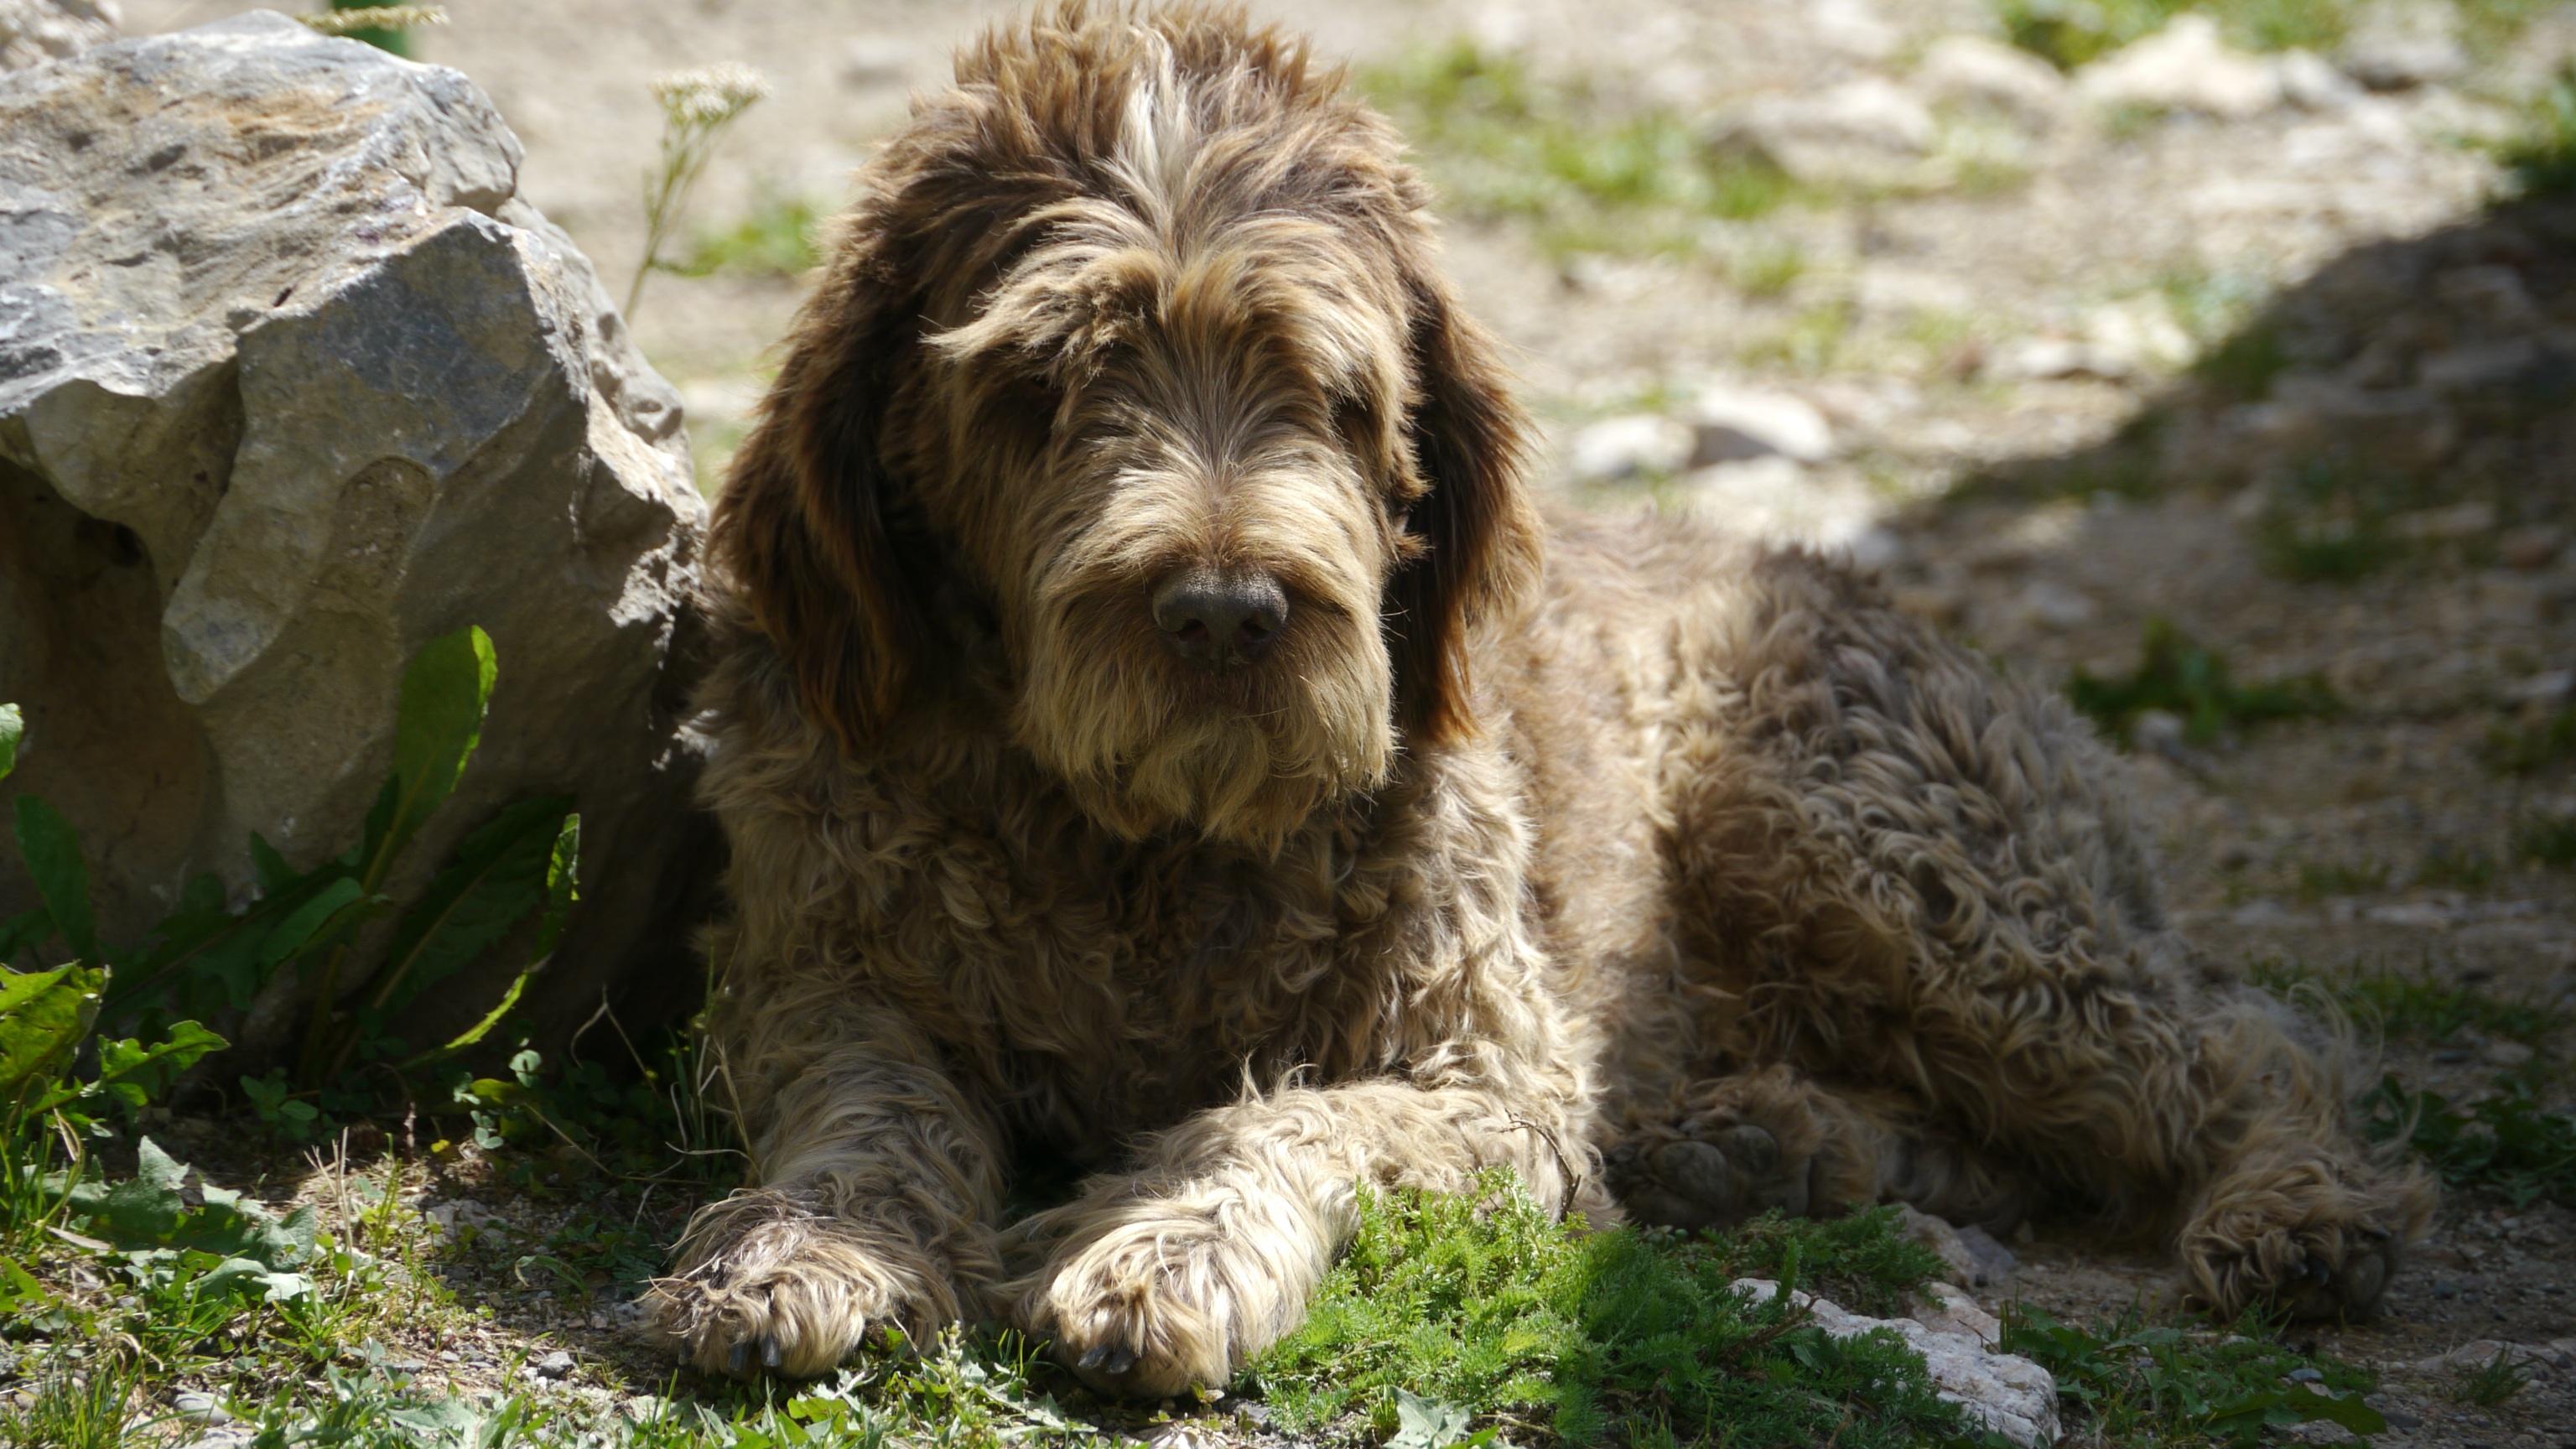
dog, animal, mammal, pets, vertebrate, tired, dog breed, barbet, goldendoodle, cockapoo, dog like mammal, carnivoran, schnoodle, glen of imaal terrier, dog crossbreeds, catalan sheepdog, poodle crossbreed, lagotto romagnolo, spinone italiano, portuguese water dog, german wirehaired pointer, spanish water dog, wirehaired pointing griffon, cesky fousek